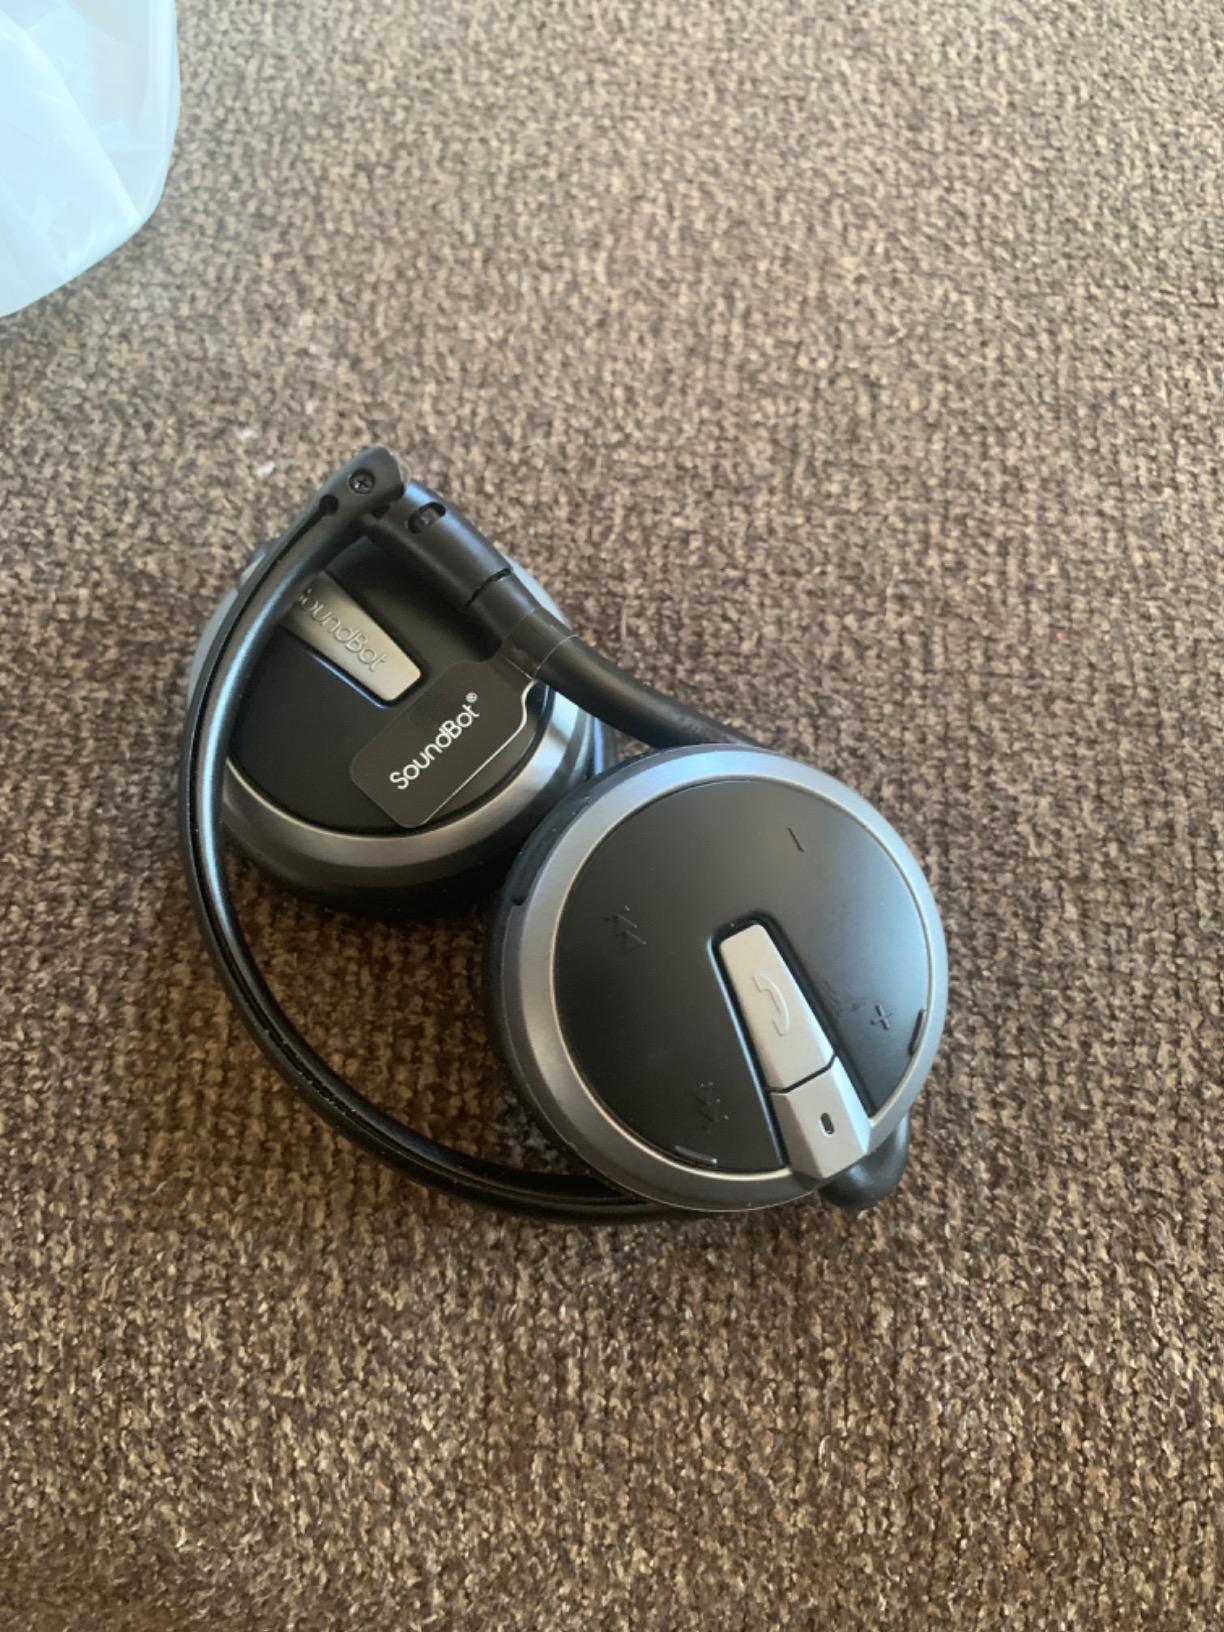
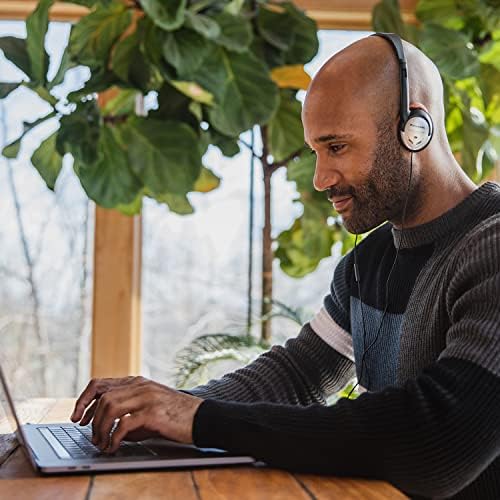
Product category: headphones
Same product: no